Vaccinium deliciosum

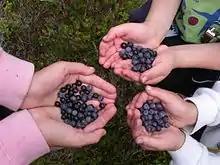
Vaccinium deliciosum fruit

"Vaccinium deliciosum" is native to western North America from British Columbia to northern California with a few isolated populations in eastern Idaho. It grows at elevations of in subalpine and alpine climates. Its habitat includes coniferous forests, meadows, and clearings.